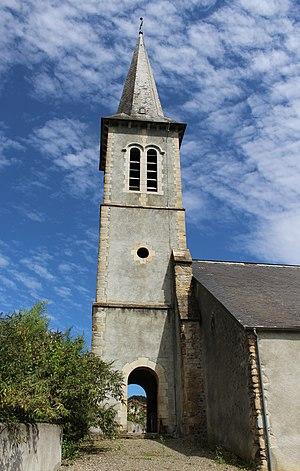
Église Saint-Pierre de Lanespède (Hautes-Pyrénées)
La liste des églises des Hautes-Pyrénées recense de manière exhaustive les églises situées dans le département français des Hautes-Pyrénées.
Lanespède est une commune française située dans le département des Hautes-Pyrénées, en région Occitanie.